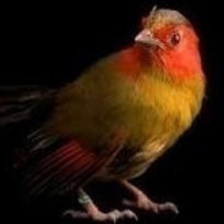
Species: SCARLET FACED LIOCICHLA
Scientific name: LIOCICHLA RIPPONI